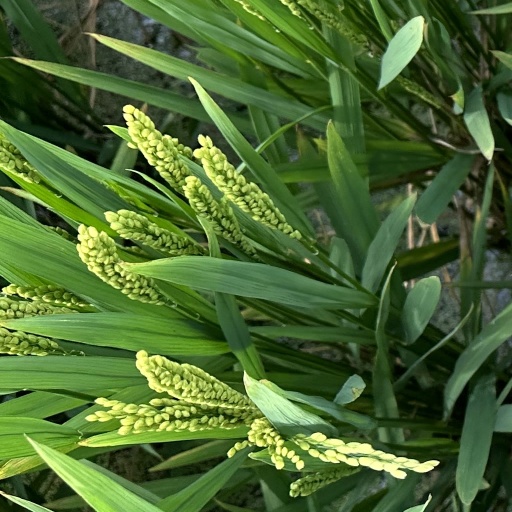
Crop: rice